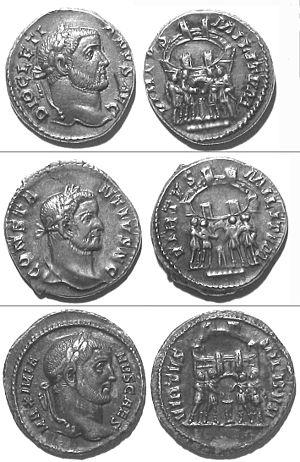
L'argenteus est une monnaie d'argent fin créée sous la Tétrarchie lors de la réforme monétaire de Dioclétien, vers 294.